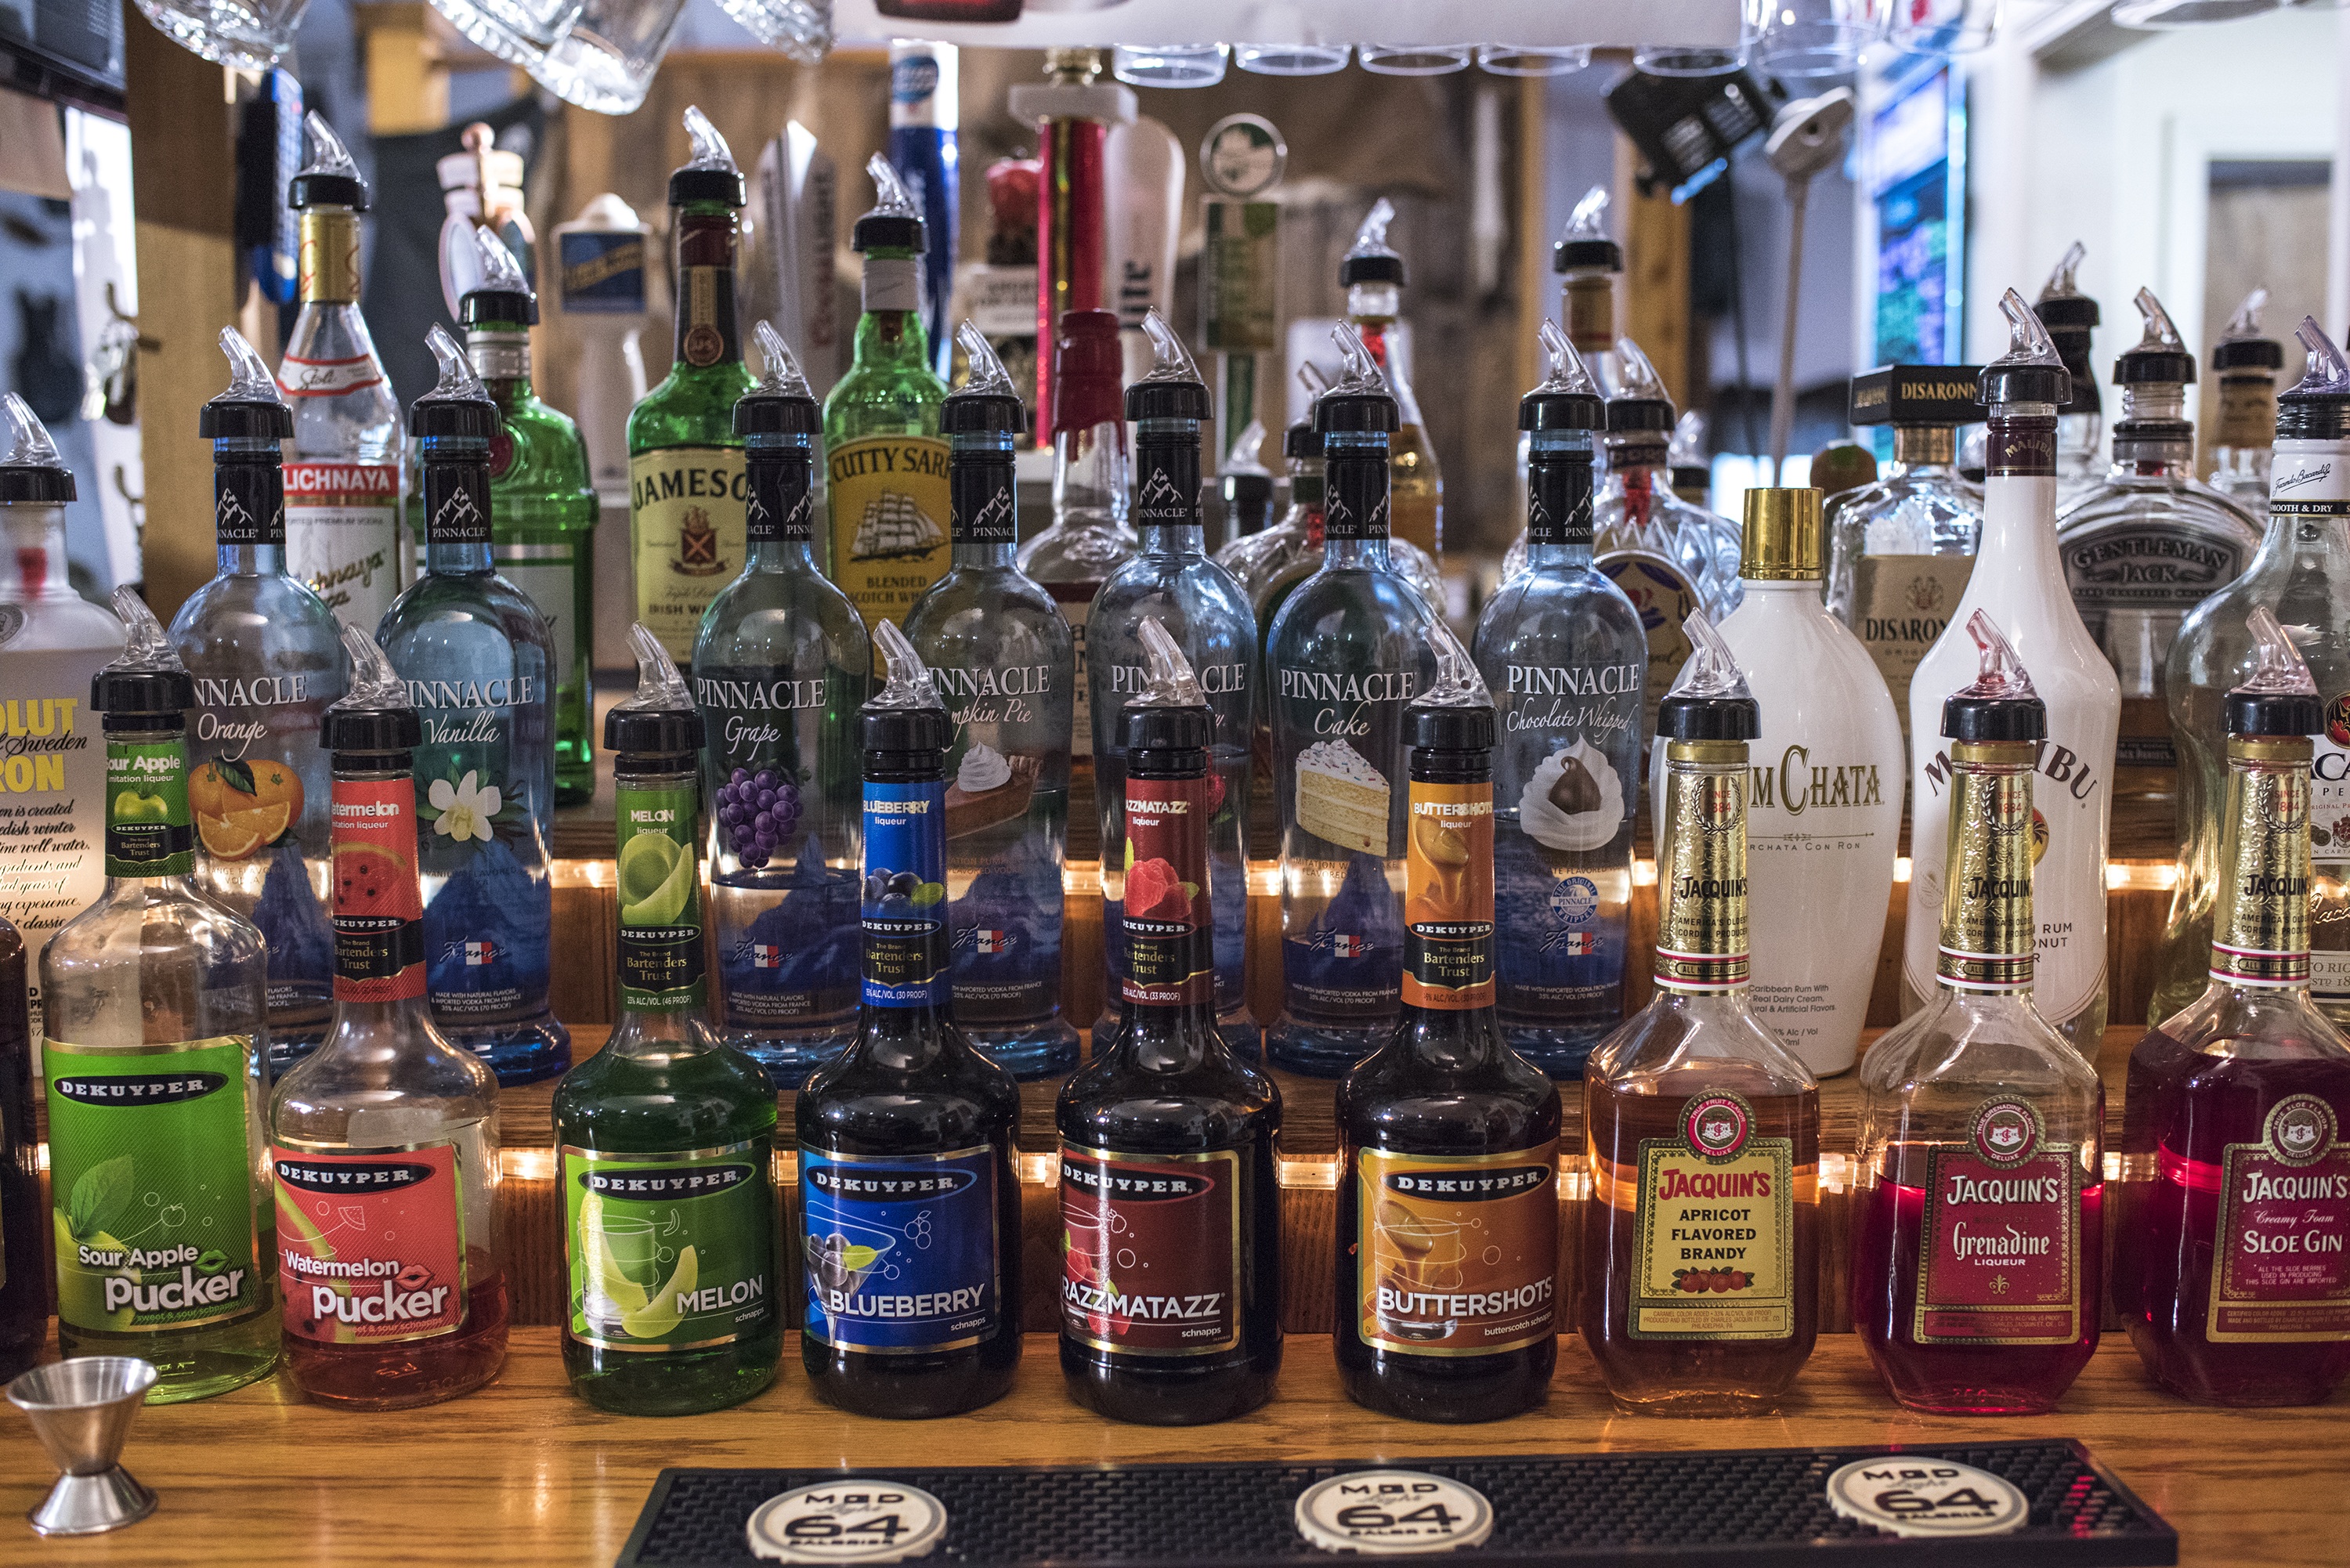
restaurant, bar, beverage, drink, marketplace, bottle, alcohol, liquor, glass bottle, booze, cool image, malibu, whisky, pinnacle, liqueur, cool photo, rum, jameson, vodka, brandy, alcoholic beverage, glass bottles, bartending, liquor store, distilled beverage, gentleman jack, rum chata, dekuyper, jacquin's, disaranno, absolut, sloe gin